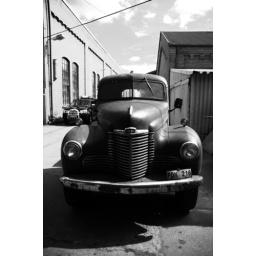
A car belonging to a blacksmith in an industrial area outside my house